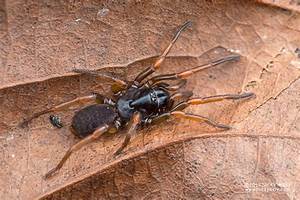
Label: ragno